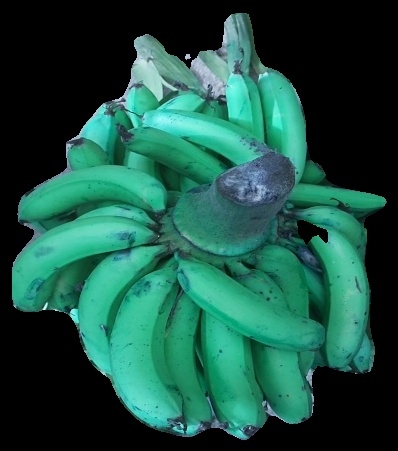
Variety: pachbale
Grade: grade3